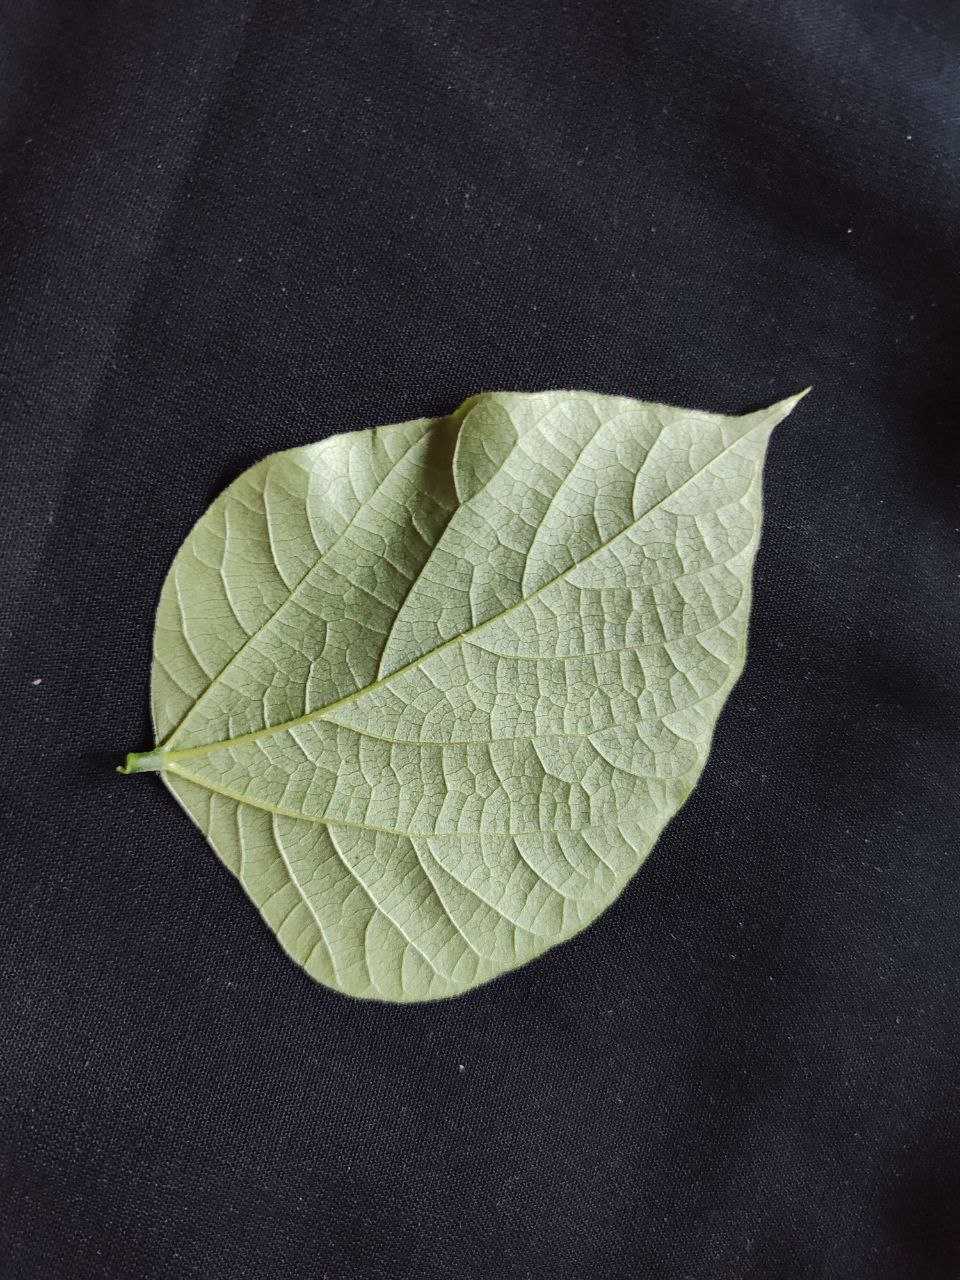
Crop: bean
Leaf condition: Fresh Leaf